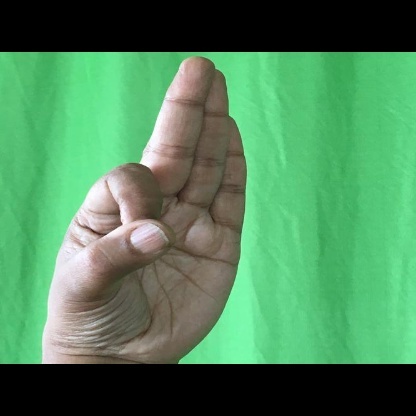
Mudra: Aralam